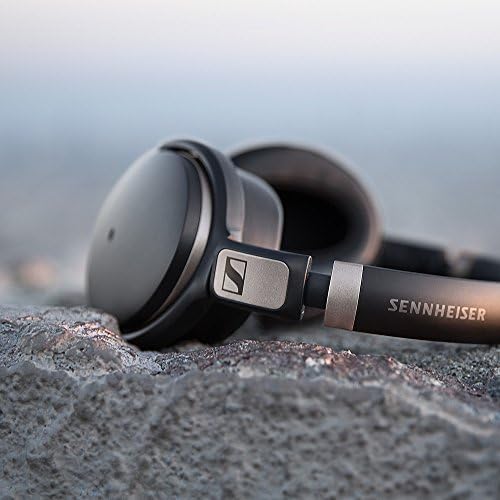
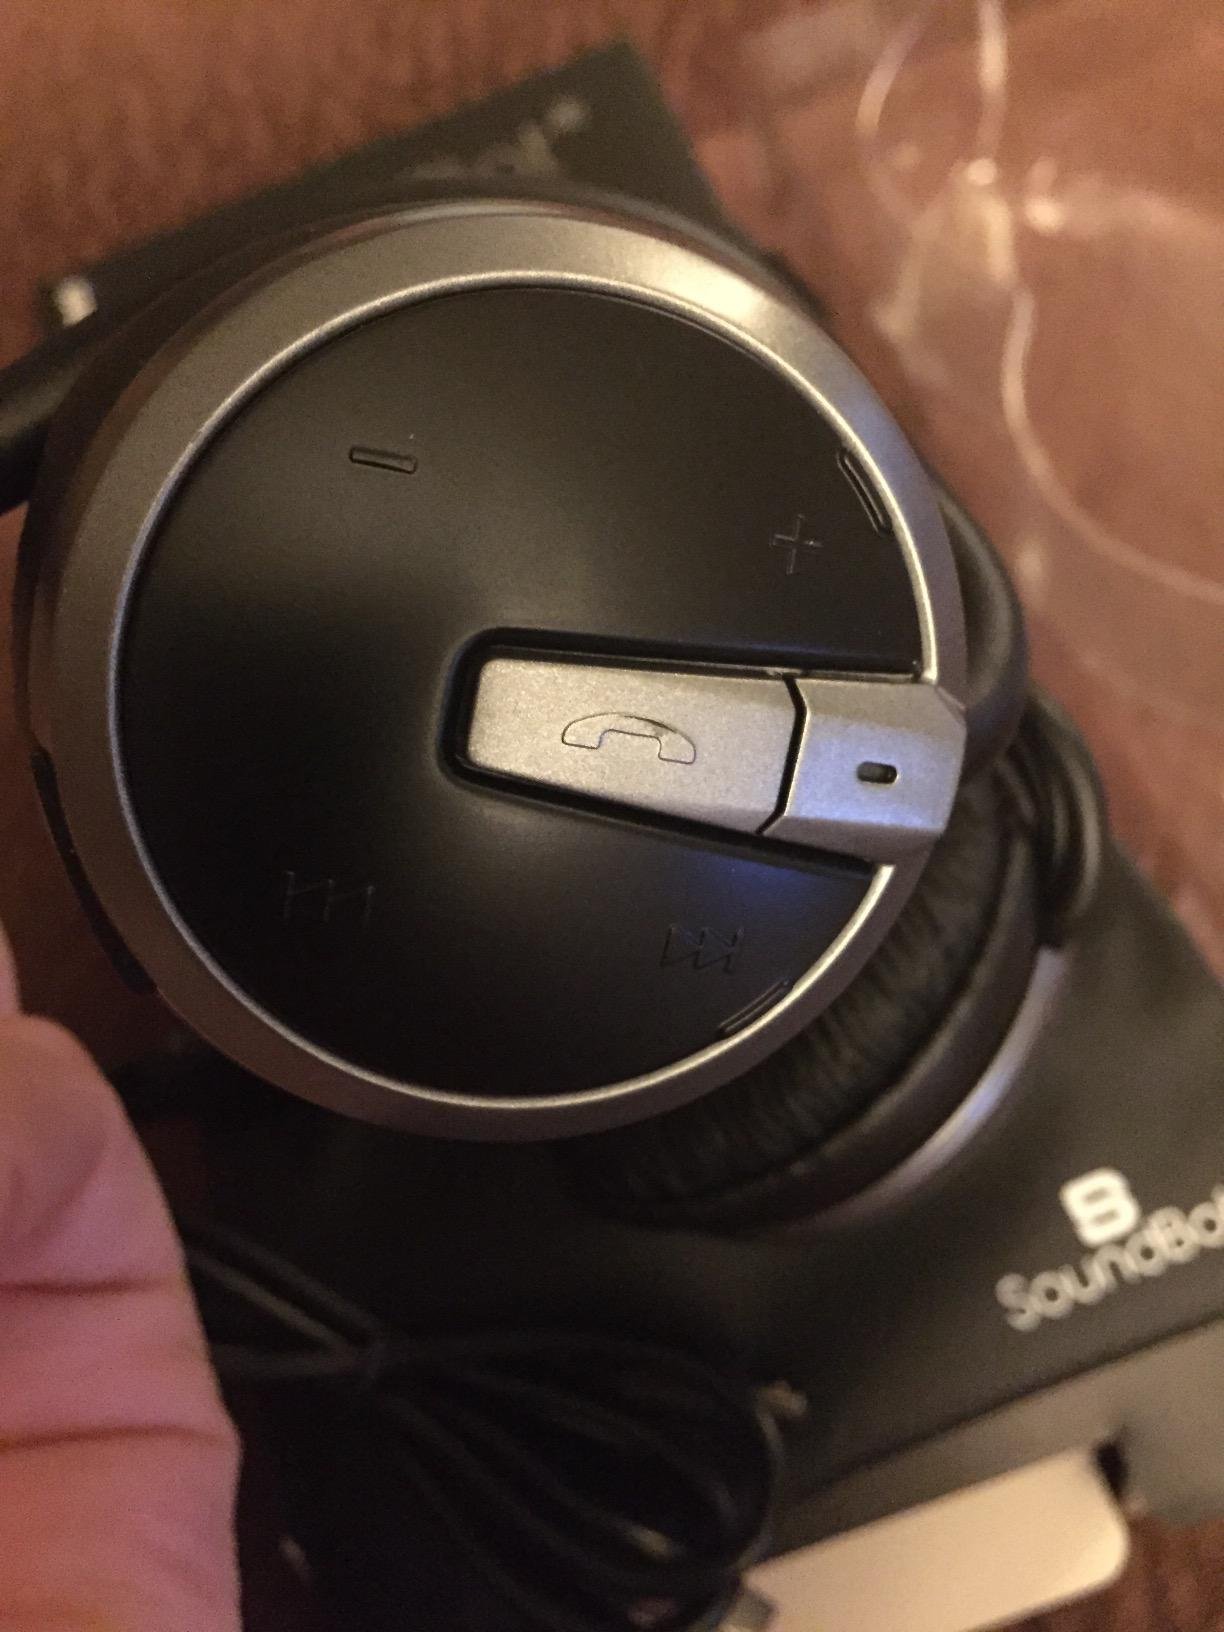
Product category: headphones
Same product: no